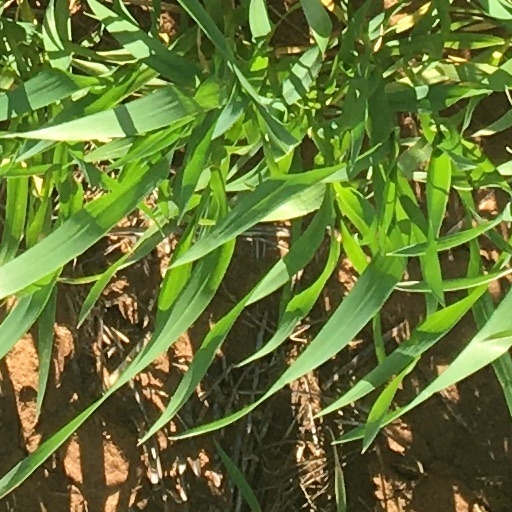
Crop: wheat